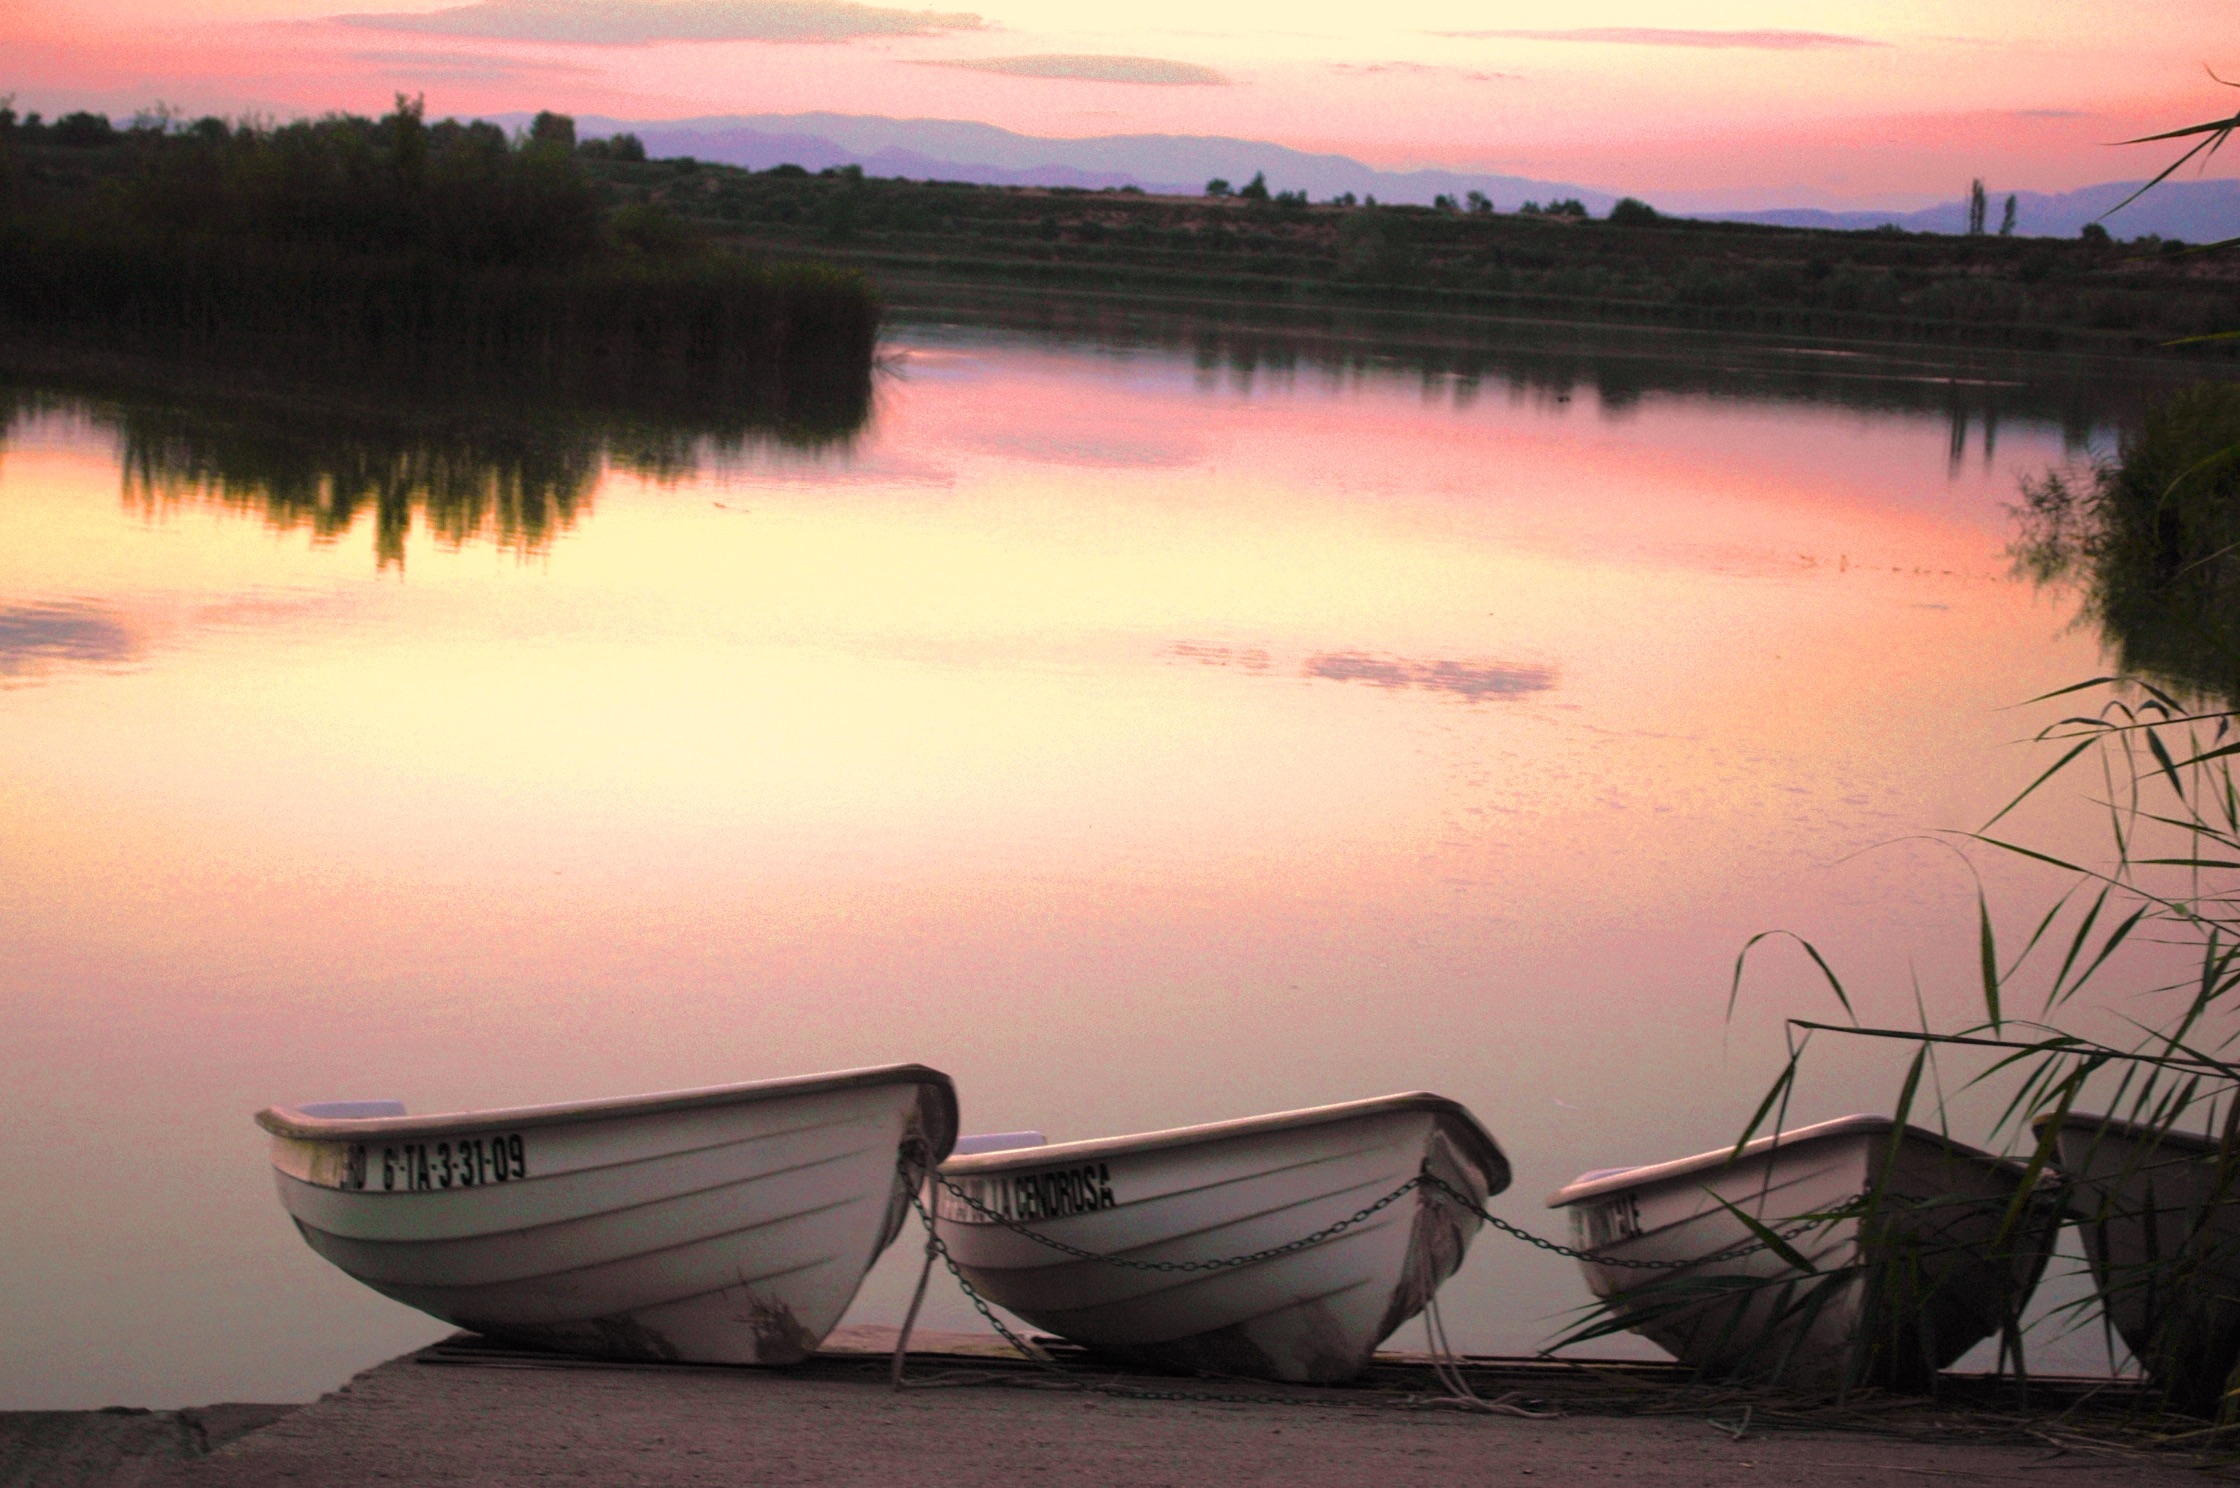
sea, sunrise, sunset, morning, shore, lake, dawn, river, dusk, evening, reflection, vehicle, bay, atmospheric phenomenon